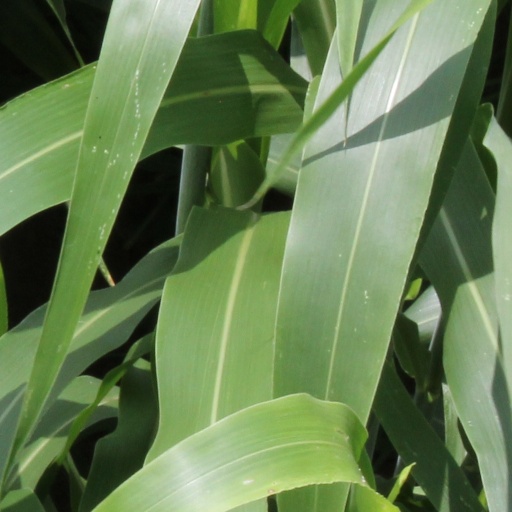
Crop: sorghum